Lars Elinderson

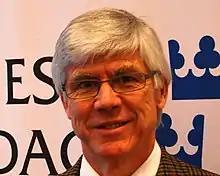
Elinderson in 2008

Lars Elinderson, born in 1949, is a Swedish politician of the Moderate Party. He was a member of the Riksdag (Parliament) in 1998–2002, and 2006–2014. He also served as a replacement member of the Riksdag in 2004. Before serving in the Parliament, Elinderson was a County Council Commissioner in Skaraborg County Council 1982-1991 and the Mayor of Falköping municipality from 1991 to 1998. Elinderson is an economist by profession, and holds master's degrees in Finance and Economic history.